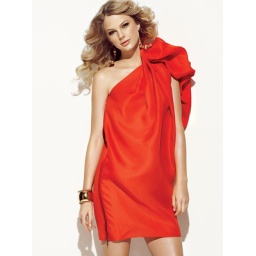
taylor in cute dress